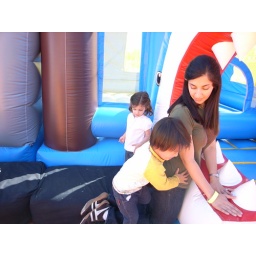
They enjoyed a lot in a jumping house at a patch in Sunnyvale.